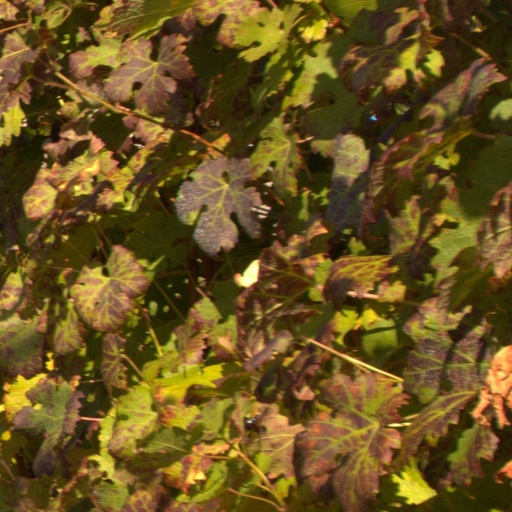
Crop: grape